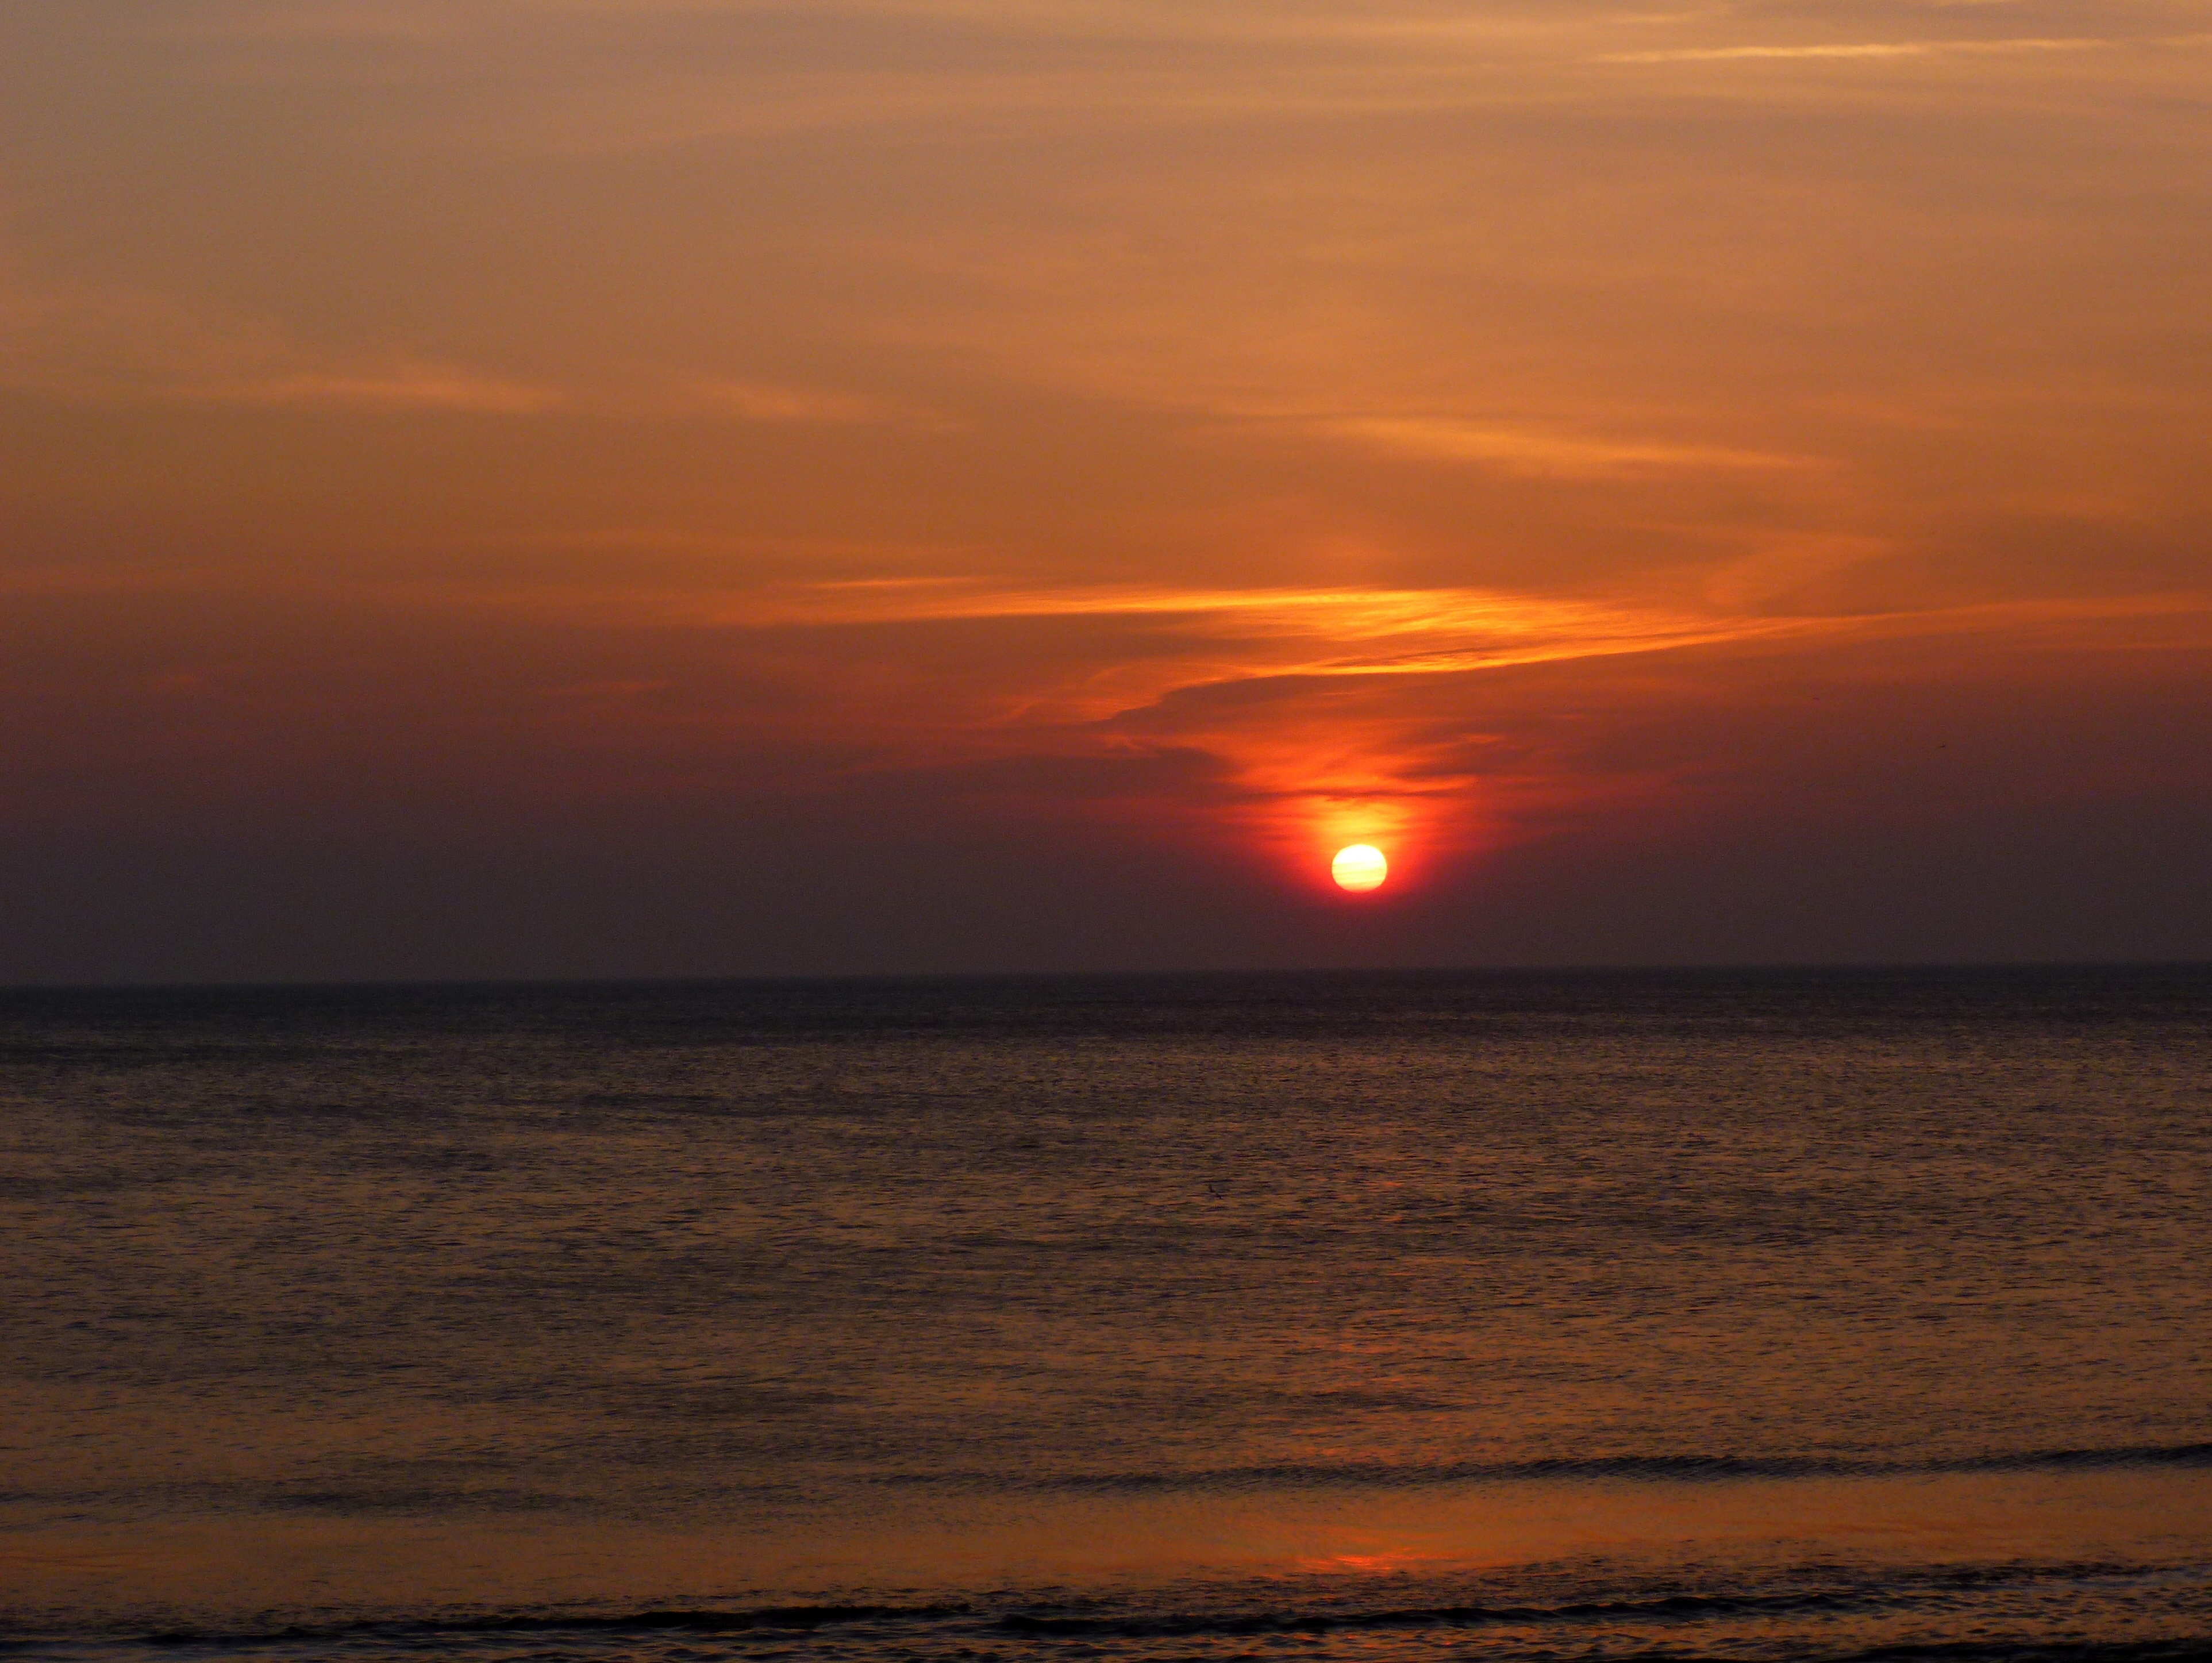
beach, sea, coast, ocean, horizon, cloud, sun, sunrise, sunset, morning, shore, wave, dawn, dusk, evening, body of water, afterglow, setting sun, sun and sea, evening mood at the lake, wind wave, red sky at morning